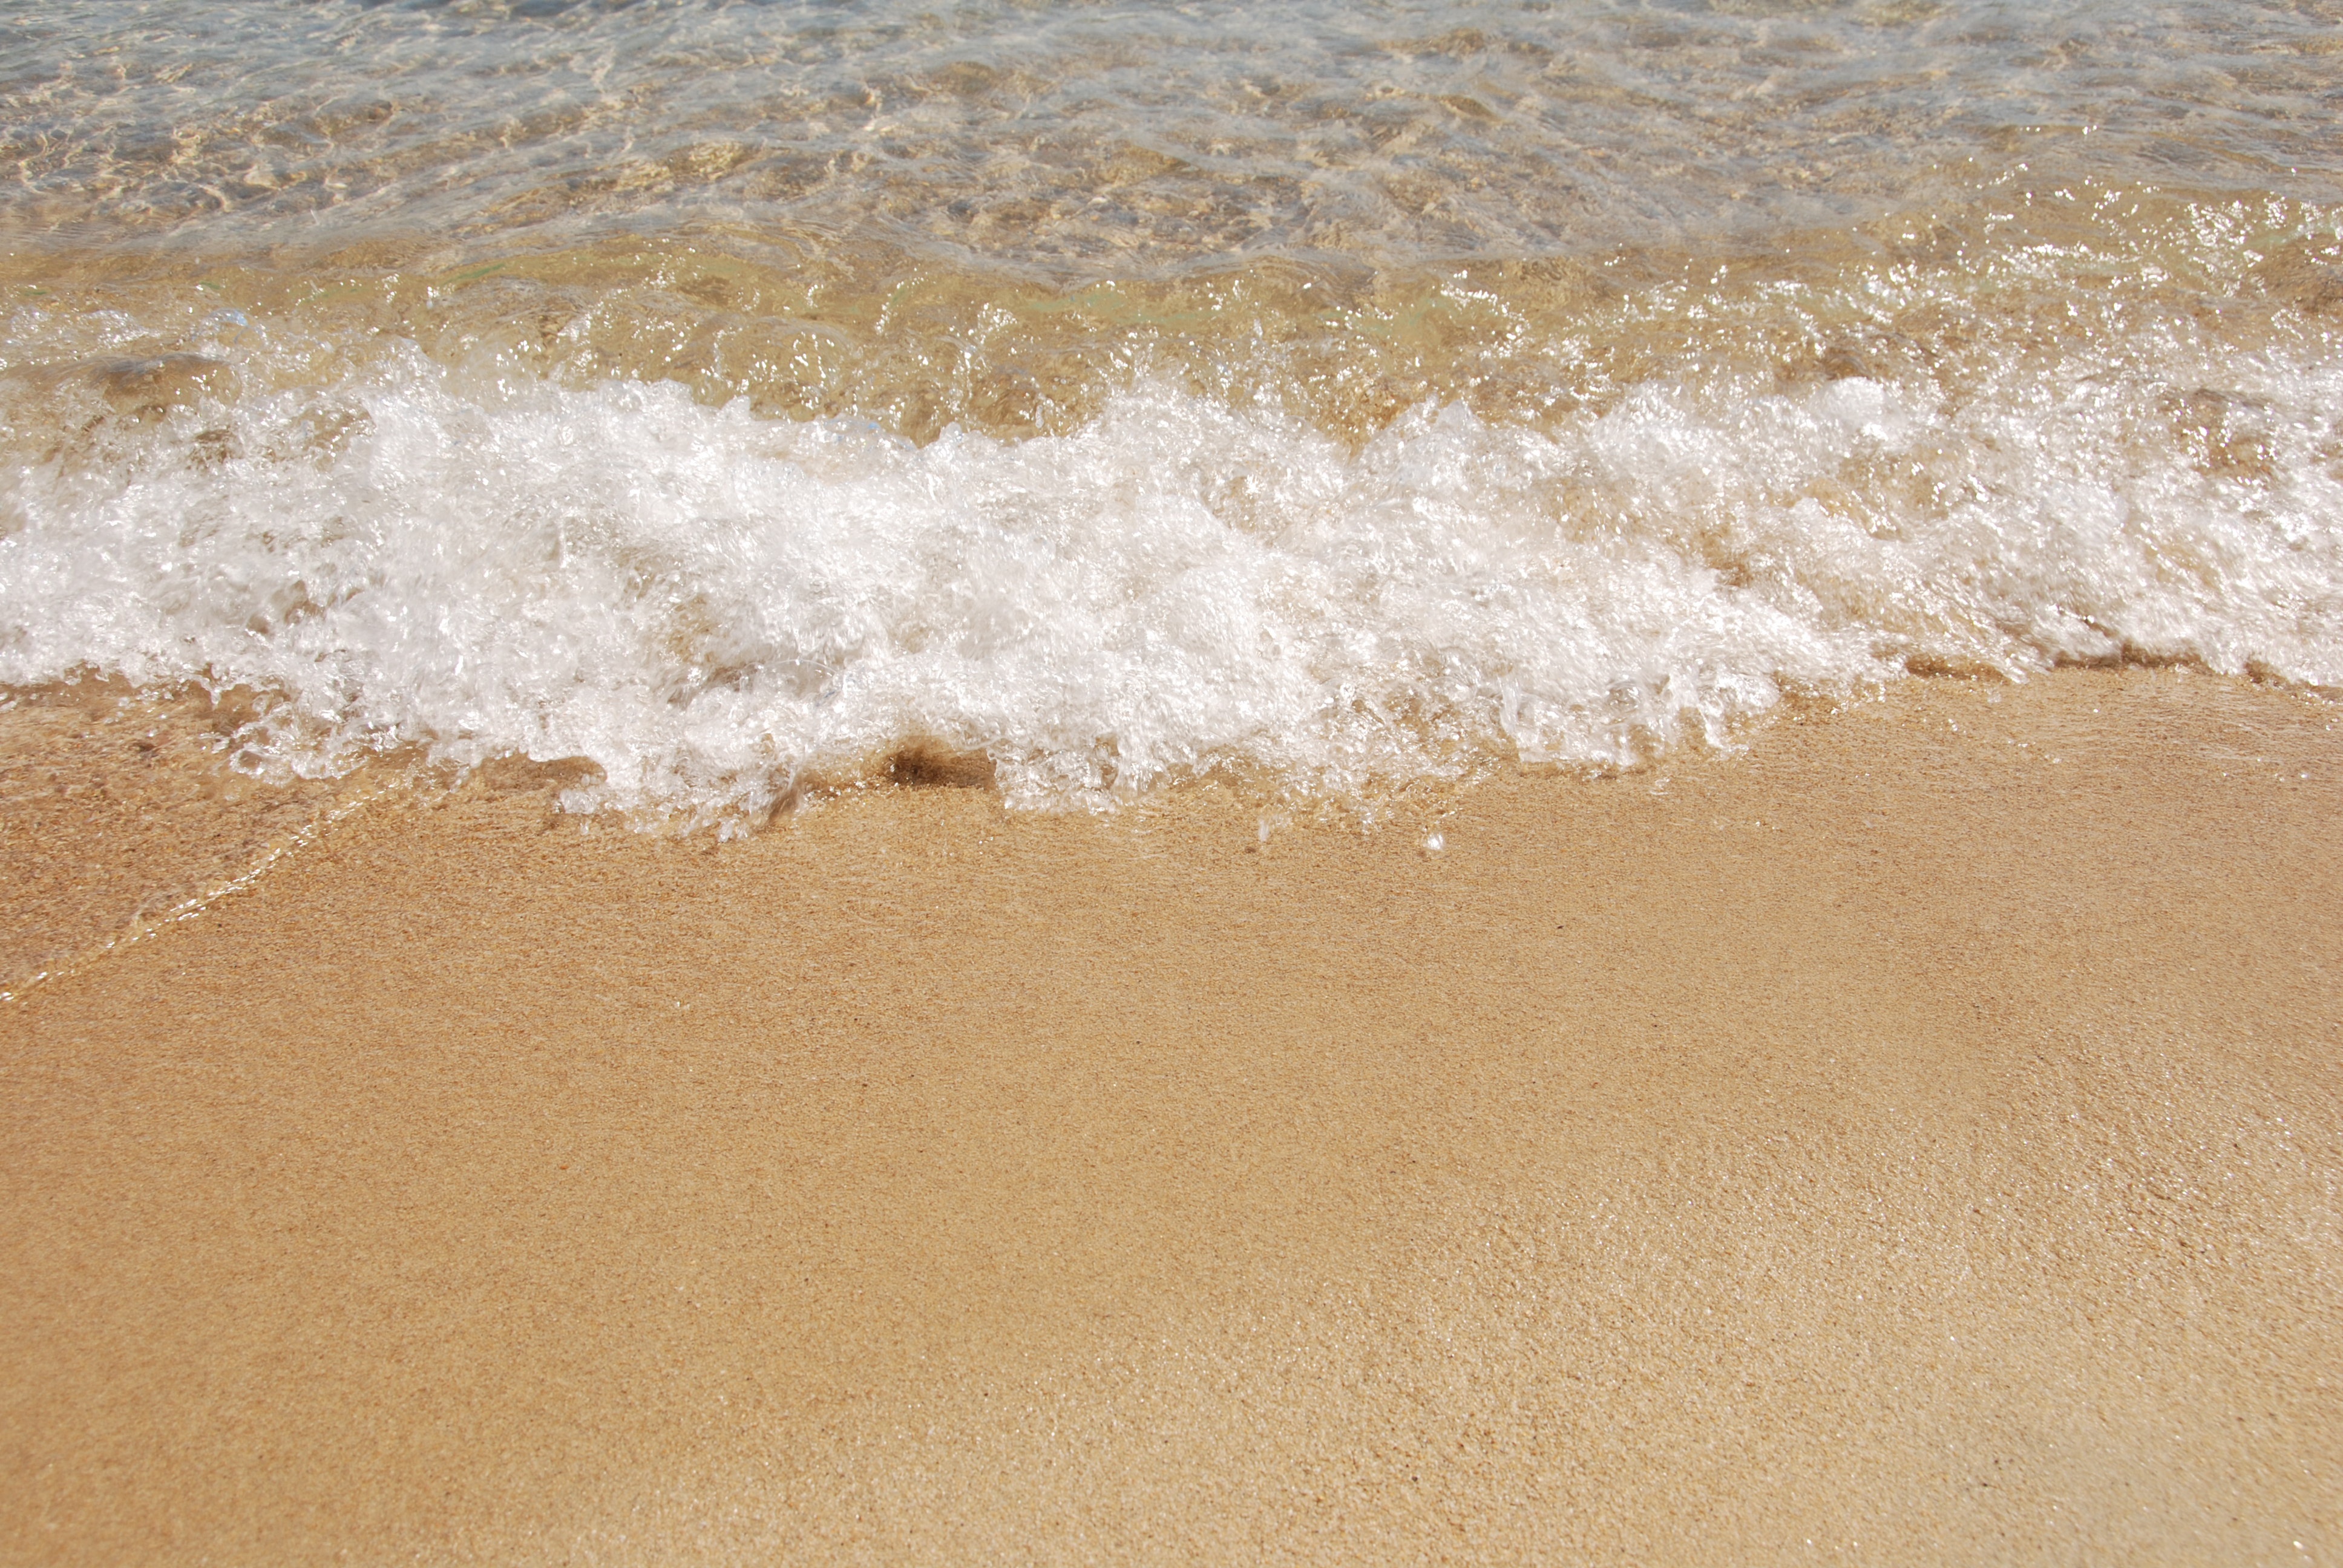
beach, sea, water, nature, sand, shore, wave, floor, summer, foam, france, clear, holiday, soil, material, sandy, waves, holidays, riva, flooring, grass family, wind wave